Marvelous Maureen

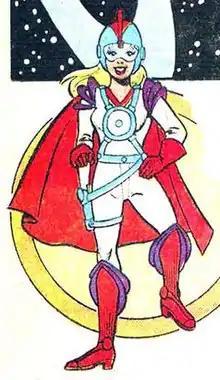
Marvelous Maureen, as drawn by Lori Walls.

Marvelous Maureen is a comic book character created by Lori Walls who appeared in comics published by Archie Comics. She first appeared in "Pep Comics" #383 (Apr. 1982). Her adventures were all scripted and penciled by Walls, with most stories being inked by Jon D'Agostino. Marvelous Maureen's adventures are in the vein of a humorous science fiction soap opera, with an ongoing storyline that ultimately stretched over twenty episodes. Trina Robbins & Catherine Yronwode described the Marvelous Maureen stories as "light-hearted and fanciful," but ultimately felt that the feature bore "little resemblance to the Archie school humor-style." After appearing in almost every issue of "Pep" from Apr. 1982 to Sept. 1985, the character never appeared again.